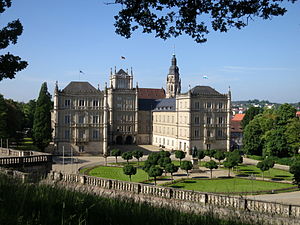
Schloss Ehrenburg / Historie
Ehrenburg Palace, 2013
Schloss Ehrenburg er et slot i Coburg, Franken, Tyskland. Slottet tjente som hovedboligen for Coburgs herskende fyrster fra 1540'erne til 1918. Slottets ydre afspejler i dag den nygotiske stil.